Ray Mabus

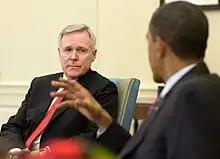
Mabus meeting with President Obama in the Oval Office in June 2010.

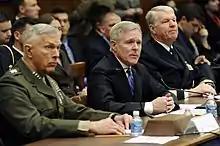
Gen. James T. Conway, Sec. Mabus, and Adm. Gary Roughead testify before Congress in February 2010.

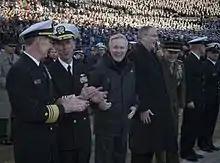
Vice Adm. Walter E. Carter Jr., Adm. John M. Richardson, Sec. Mabus, Deputy Sec. of Defense Robert O. Work, and Gen. Robert Neller at the 117th Army-Navy Game in December 2016.

In 2008 Mabus campaigned for Democratic presidential candidate Barack Obama in Mississippi, who was subsequently elected President of the United States. On March 27, 2009, Mabus was nominated by Obama to be appointed Secretary of the Navy. He was sworn in on May 19, 2009, and held a ceremonial swearing in at Washington Navy Yard on June 18, 2009, where he was re-sworn in by the Secretary of Defense Robert Gates.